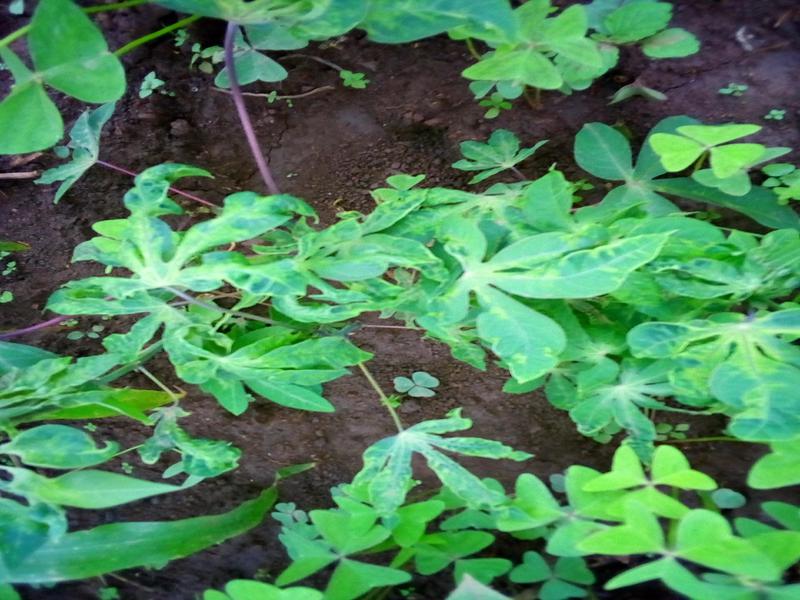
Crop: cassava
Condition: mosaic_disease